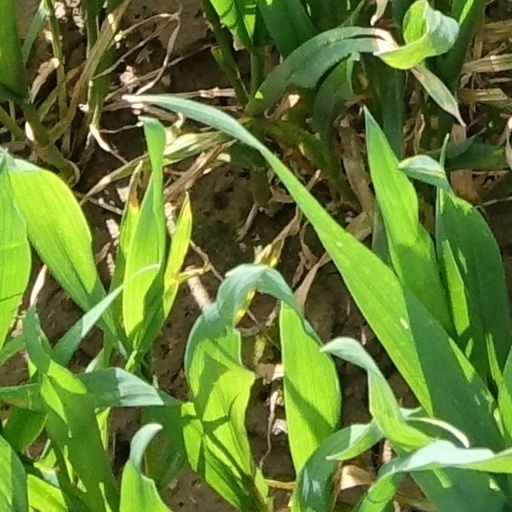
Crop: wheat